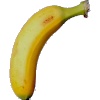
Label: banana_lady_finger